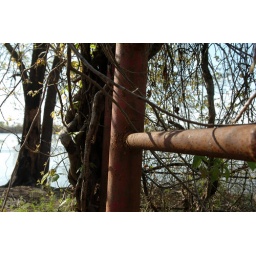
An old fence in Anna's Bottom by the river